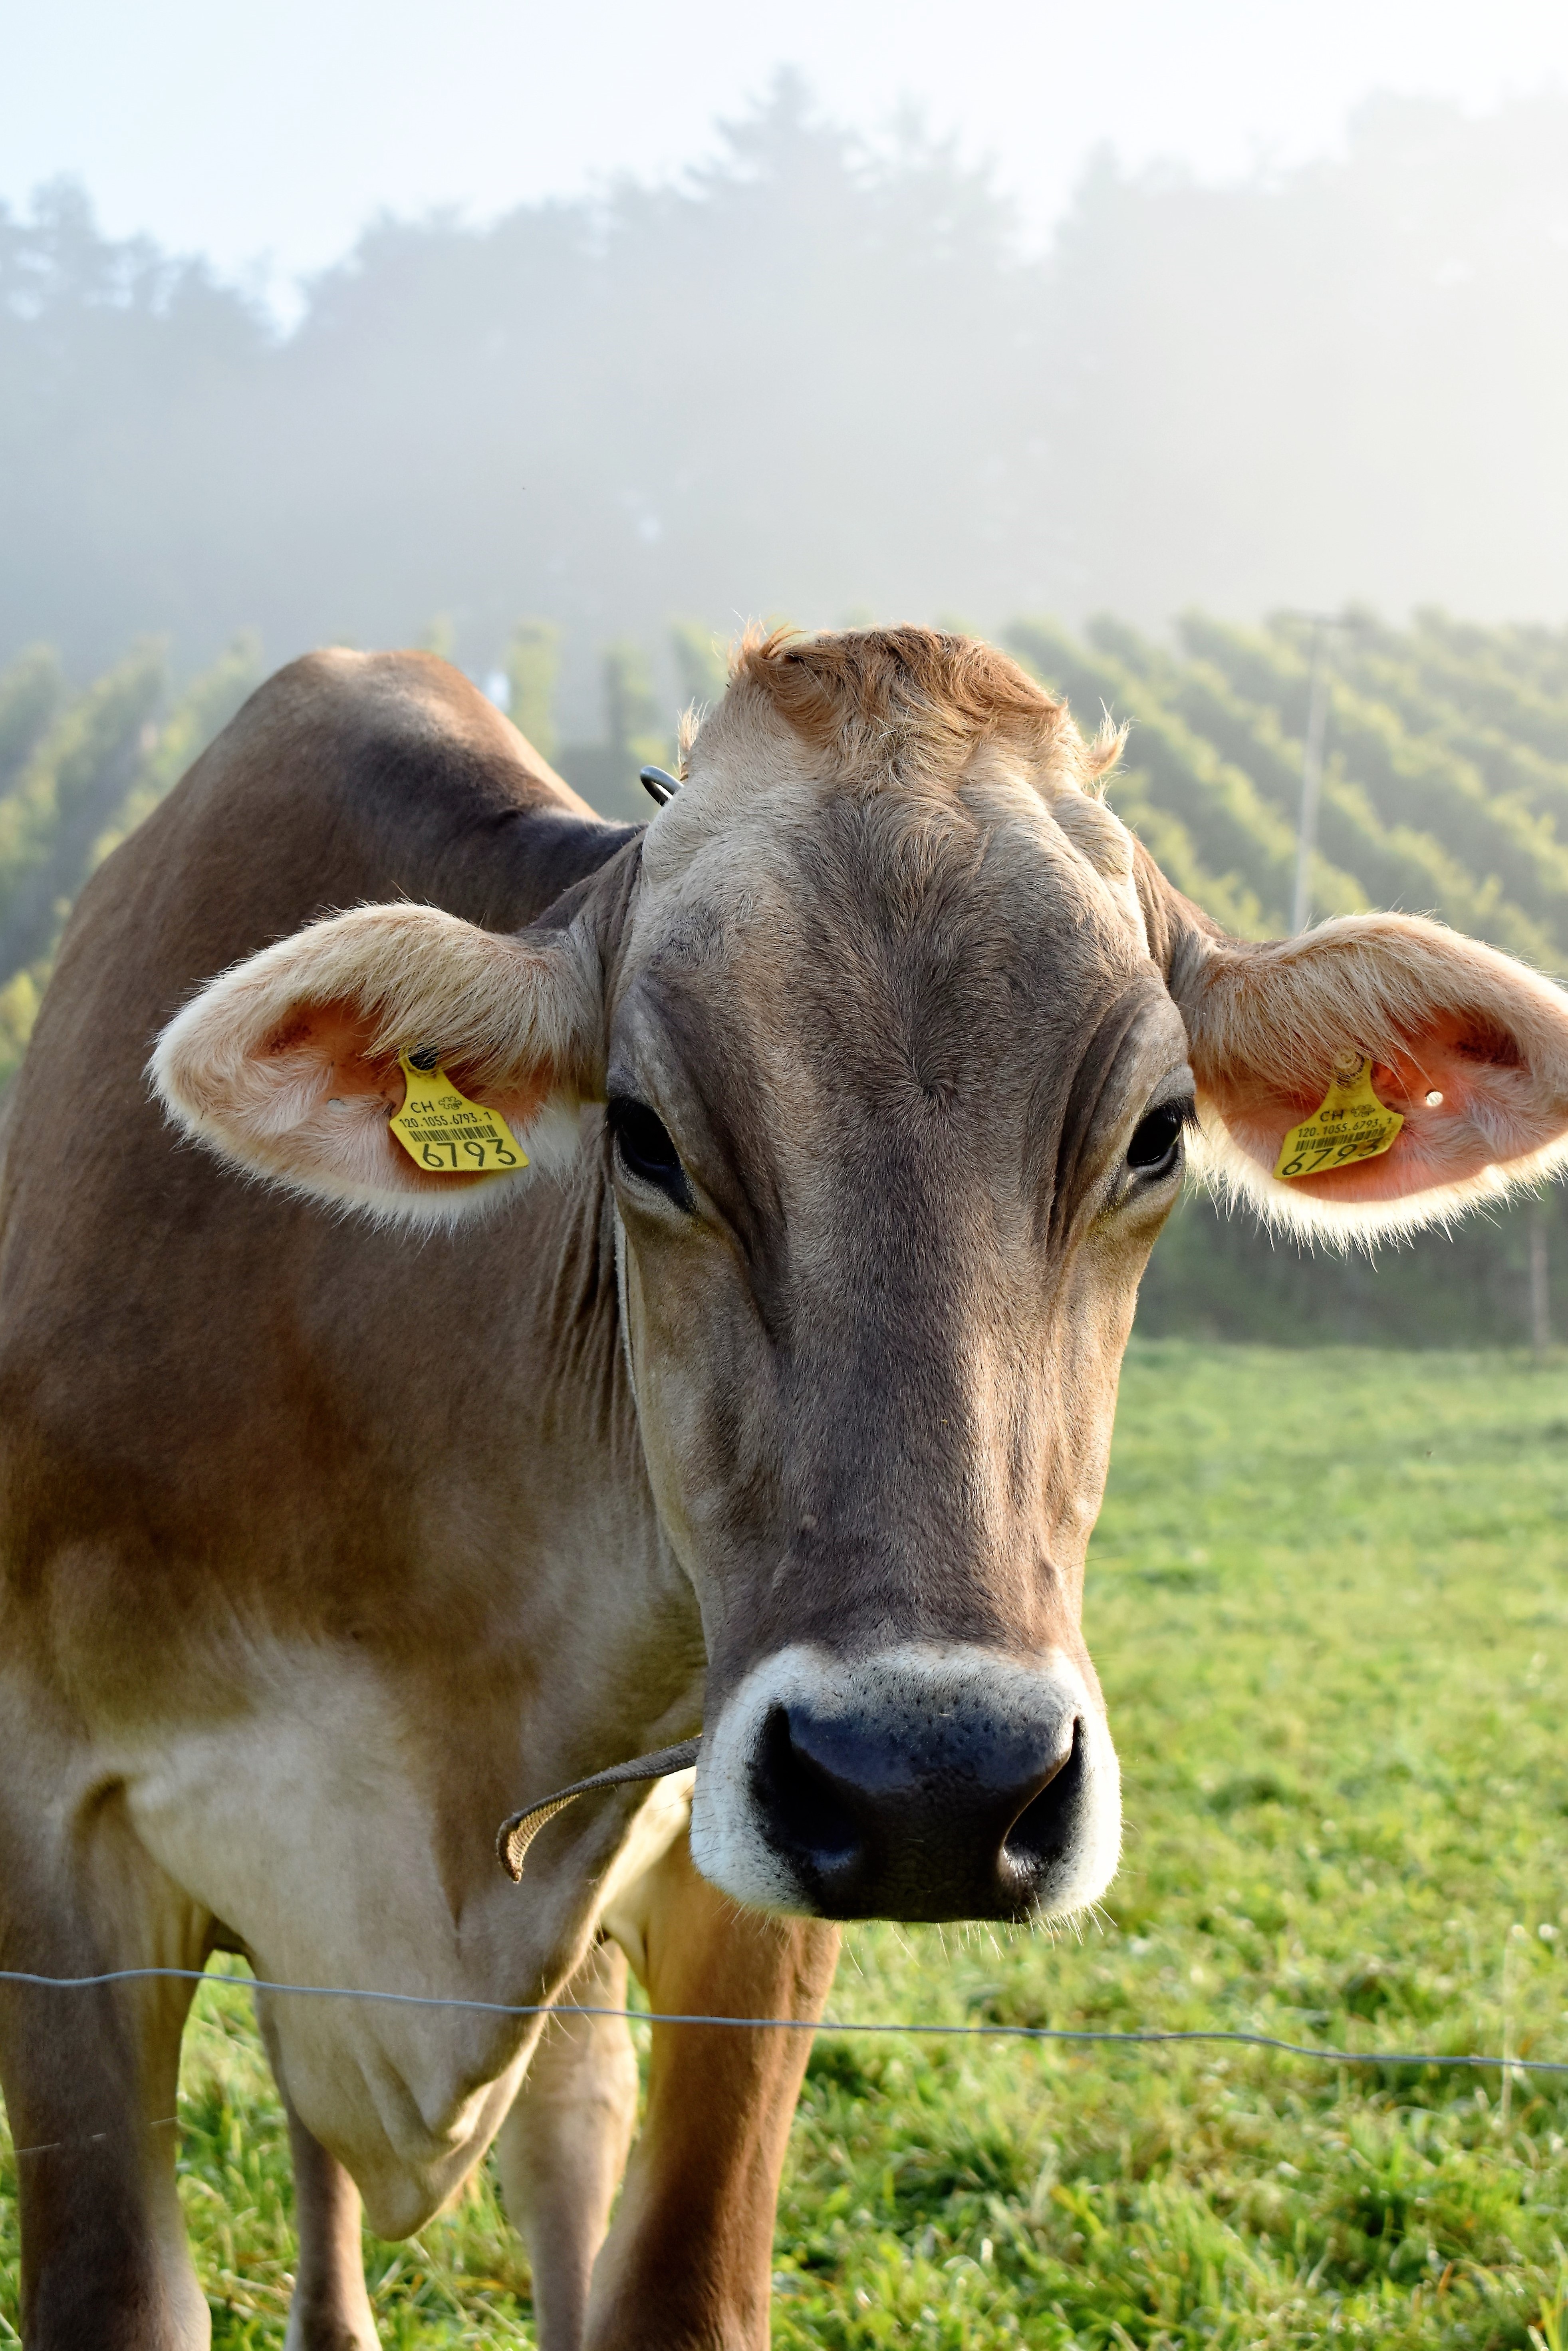
nature, grass, field, meadow, animal, wildlife, horn, cow, cattle, herd, pasture, grazing, livestock, mammal, agriculture, close, beef, fauna, calf, close up, grassland, vertebrate, safari, milk cow, cow head, dairy cow, cattle like mammal, cow goat family, texas longhorn